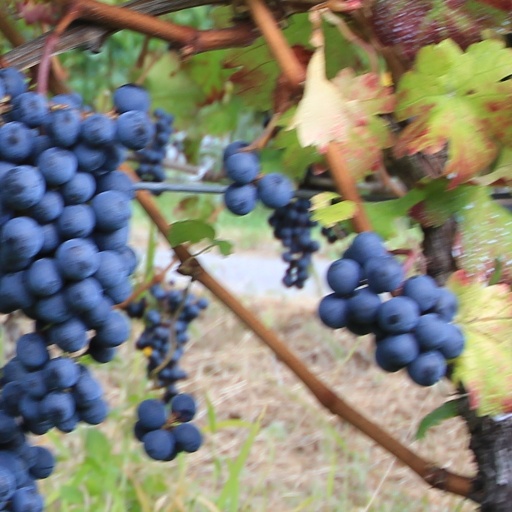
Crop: grape